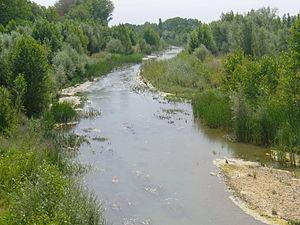
Le Valdavia est un cours d’eau espagnol d'une longueur de 71 km qui coule dans la communauté autonome de Castille-et-León. Il est un affluent de la Pisuerga dans le bassin du Douro.